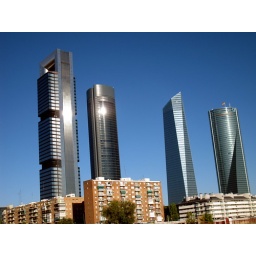
These office towers are some of the tallest buildings in Spain